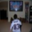
Label: television